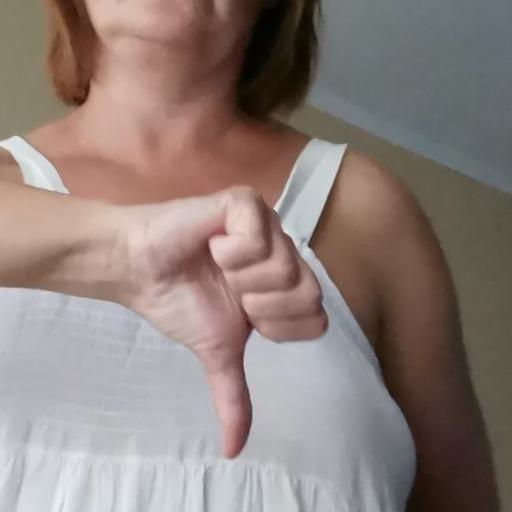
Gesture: dislike